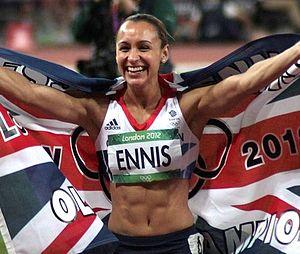
Jessica Ennis-Hill, née Ennis le 28 janvier 1986 à Sheffield, est une athlète britannique spécialiste de l'heptathlon, d'origine jamaïcaine par son père et anglaise par sa mère. Au cours de sa carrière, elle gagne les titres de championne du monde en plein air et en salle et de championne d'Europe, avant d'être sacrée championne olympique le 4 août 2012 à Londres. Médaillée d'argent quatre ans plus tard à Rio de Janeiro, Jessica Ennis-Hill met dans la foulée un terme à sa carrière sportive.